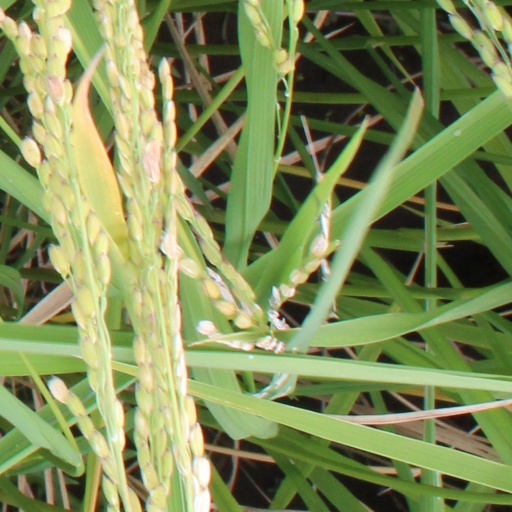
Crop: rice